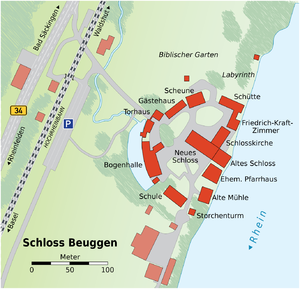
Le château de Beuggen, mentionné sous Buchem, Buchein, Büken Bivcheim Beukheim ou Beuken est situé à 20 km à l'est de Bâle, sur la rive bade-wurtembergeoise du Rhin, sur le territoire de la ville de Rheinfelden dans l'arrondissement de Lörrach. Construit par l'ordre teutonique, il fut, de 1288 à 1455, le siège du bailliage teutonique de Souabe, Alsace et Bourgogne. Il est aujourd’hui le plus ancien édifice cet ordre encore en place. Après la dissolution de l'ordre en 1806, le château fut utilisé deux ans comme hôpital pendant les guerres de libération contre Napoléon. Selon une théorie, Kaspar Hauser, dont l'identité est obscure, y aurait vécu un an et demi, entre 1815 et 1816. De 1820 à 1980, il a servi de foyer pour enfants. Aujourd'hui le château de Beuggen sert de lieu de rencontre et de réunion à l'Église évangélique luthérienne en Bade et accueille divers événements.